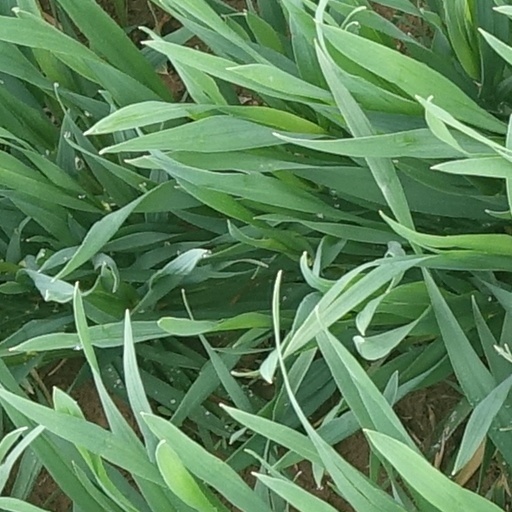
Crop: wheat